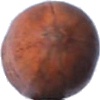
Label: Nut Pecan 1